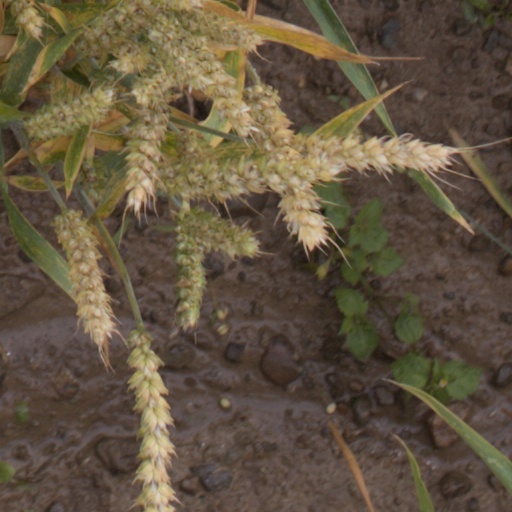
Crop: wheat